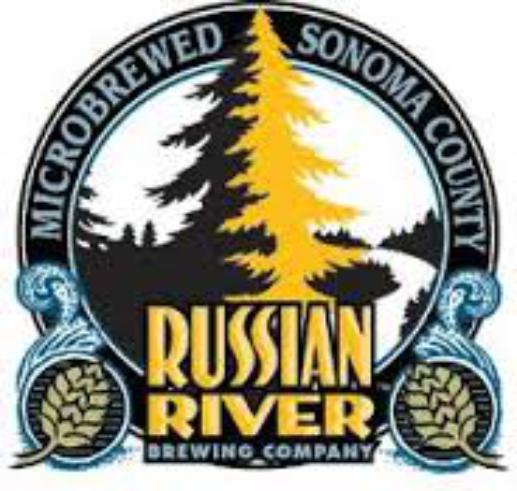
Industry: Food